Ak-kalpak

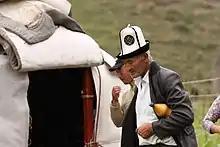

Ak-kalpak is a white felt hat that is traditionally worn by Kyrgyz men.